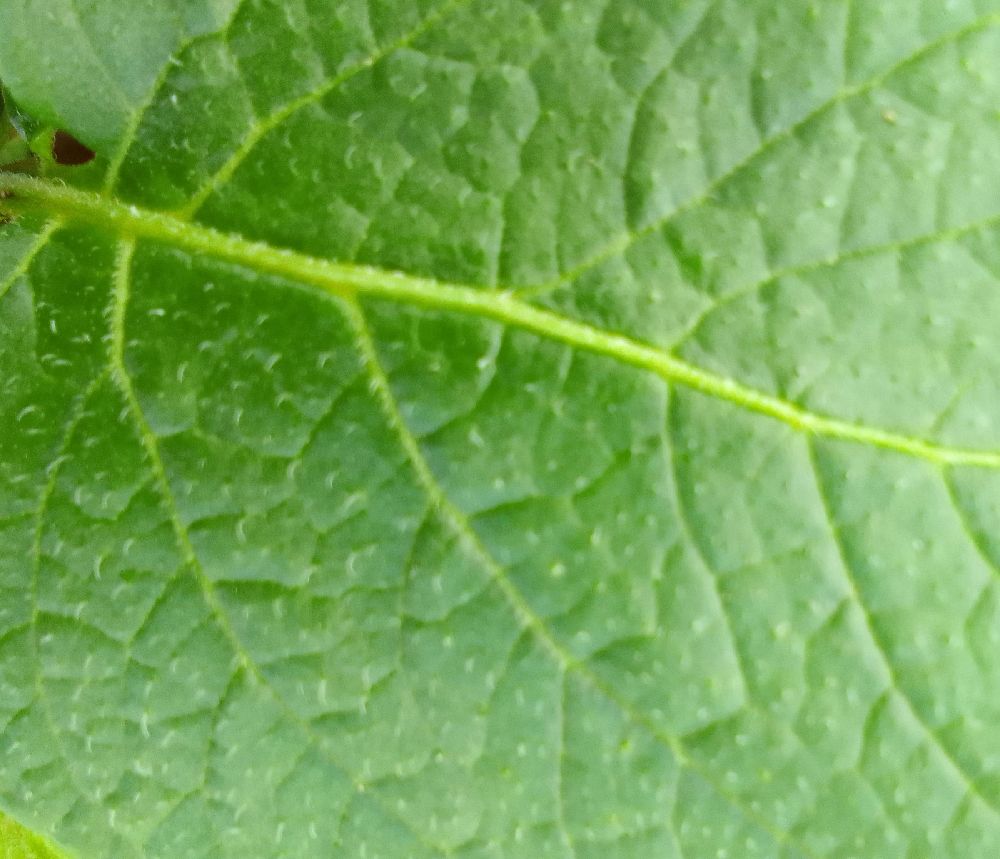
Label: Healthy